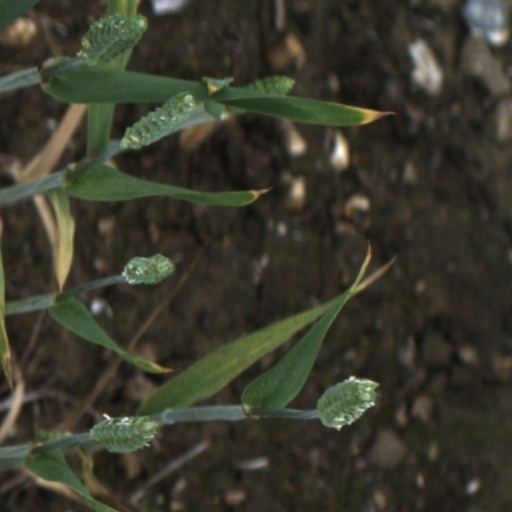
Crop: wheat